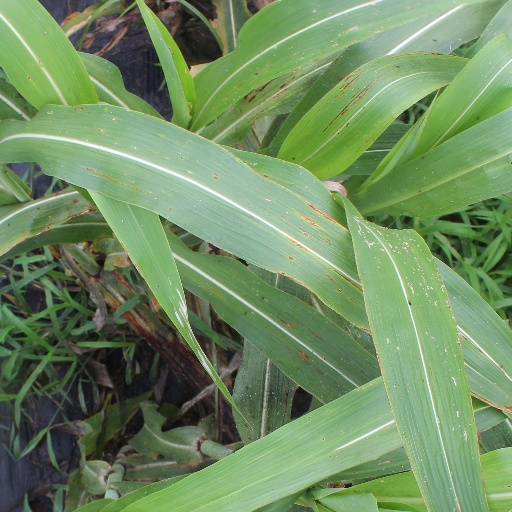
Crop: sorghum